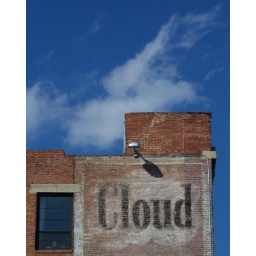
Old Painted sign on building in Baltimore, Maryland